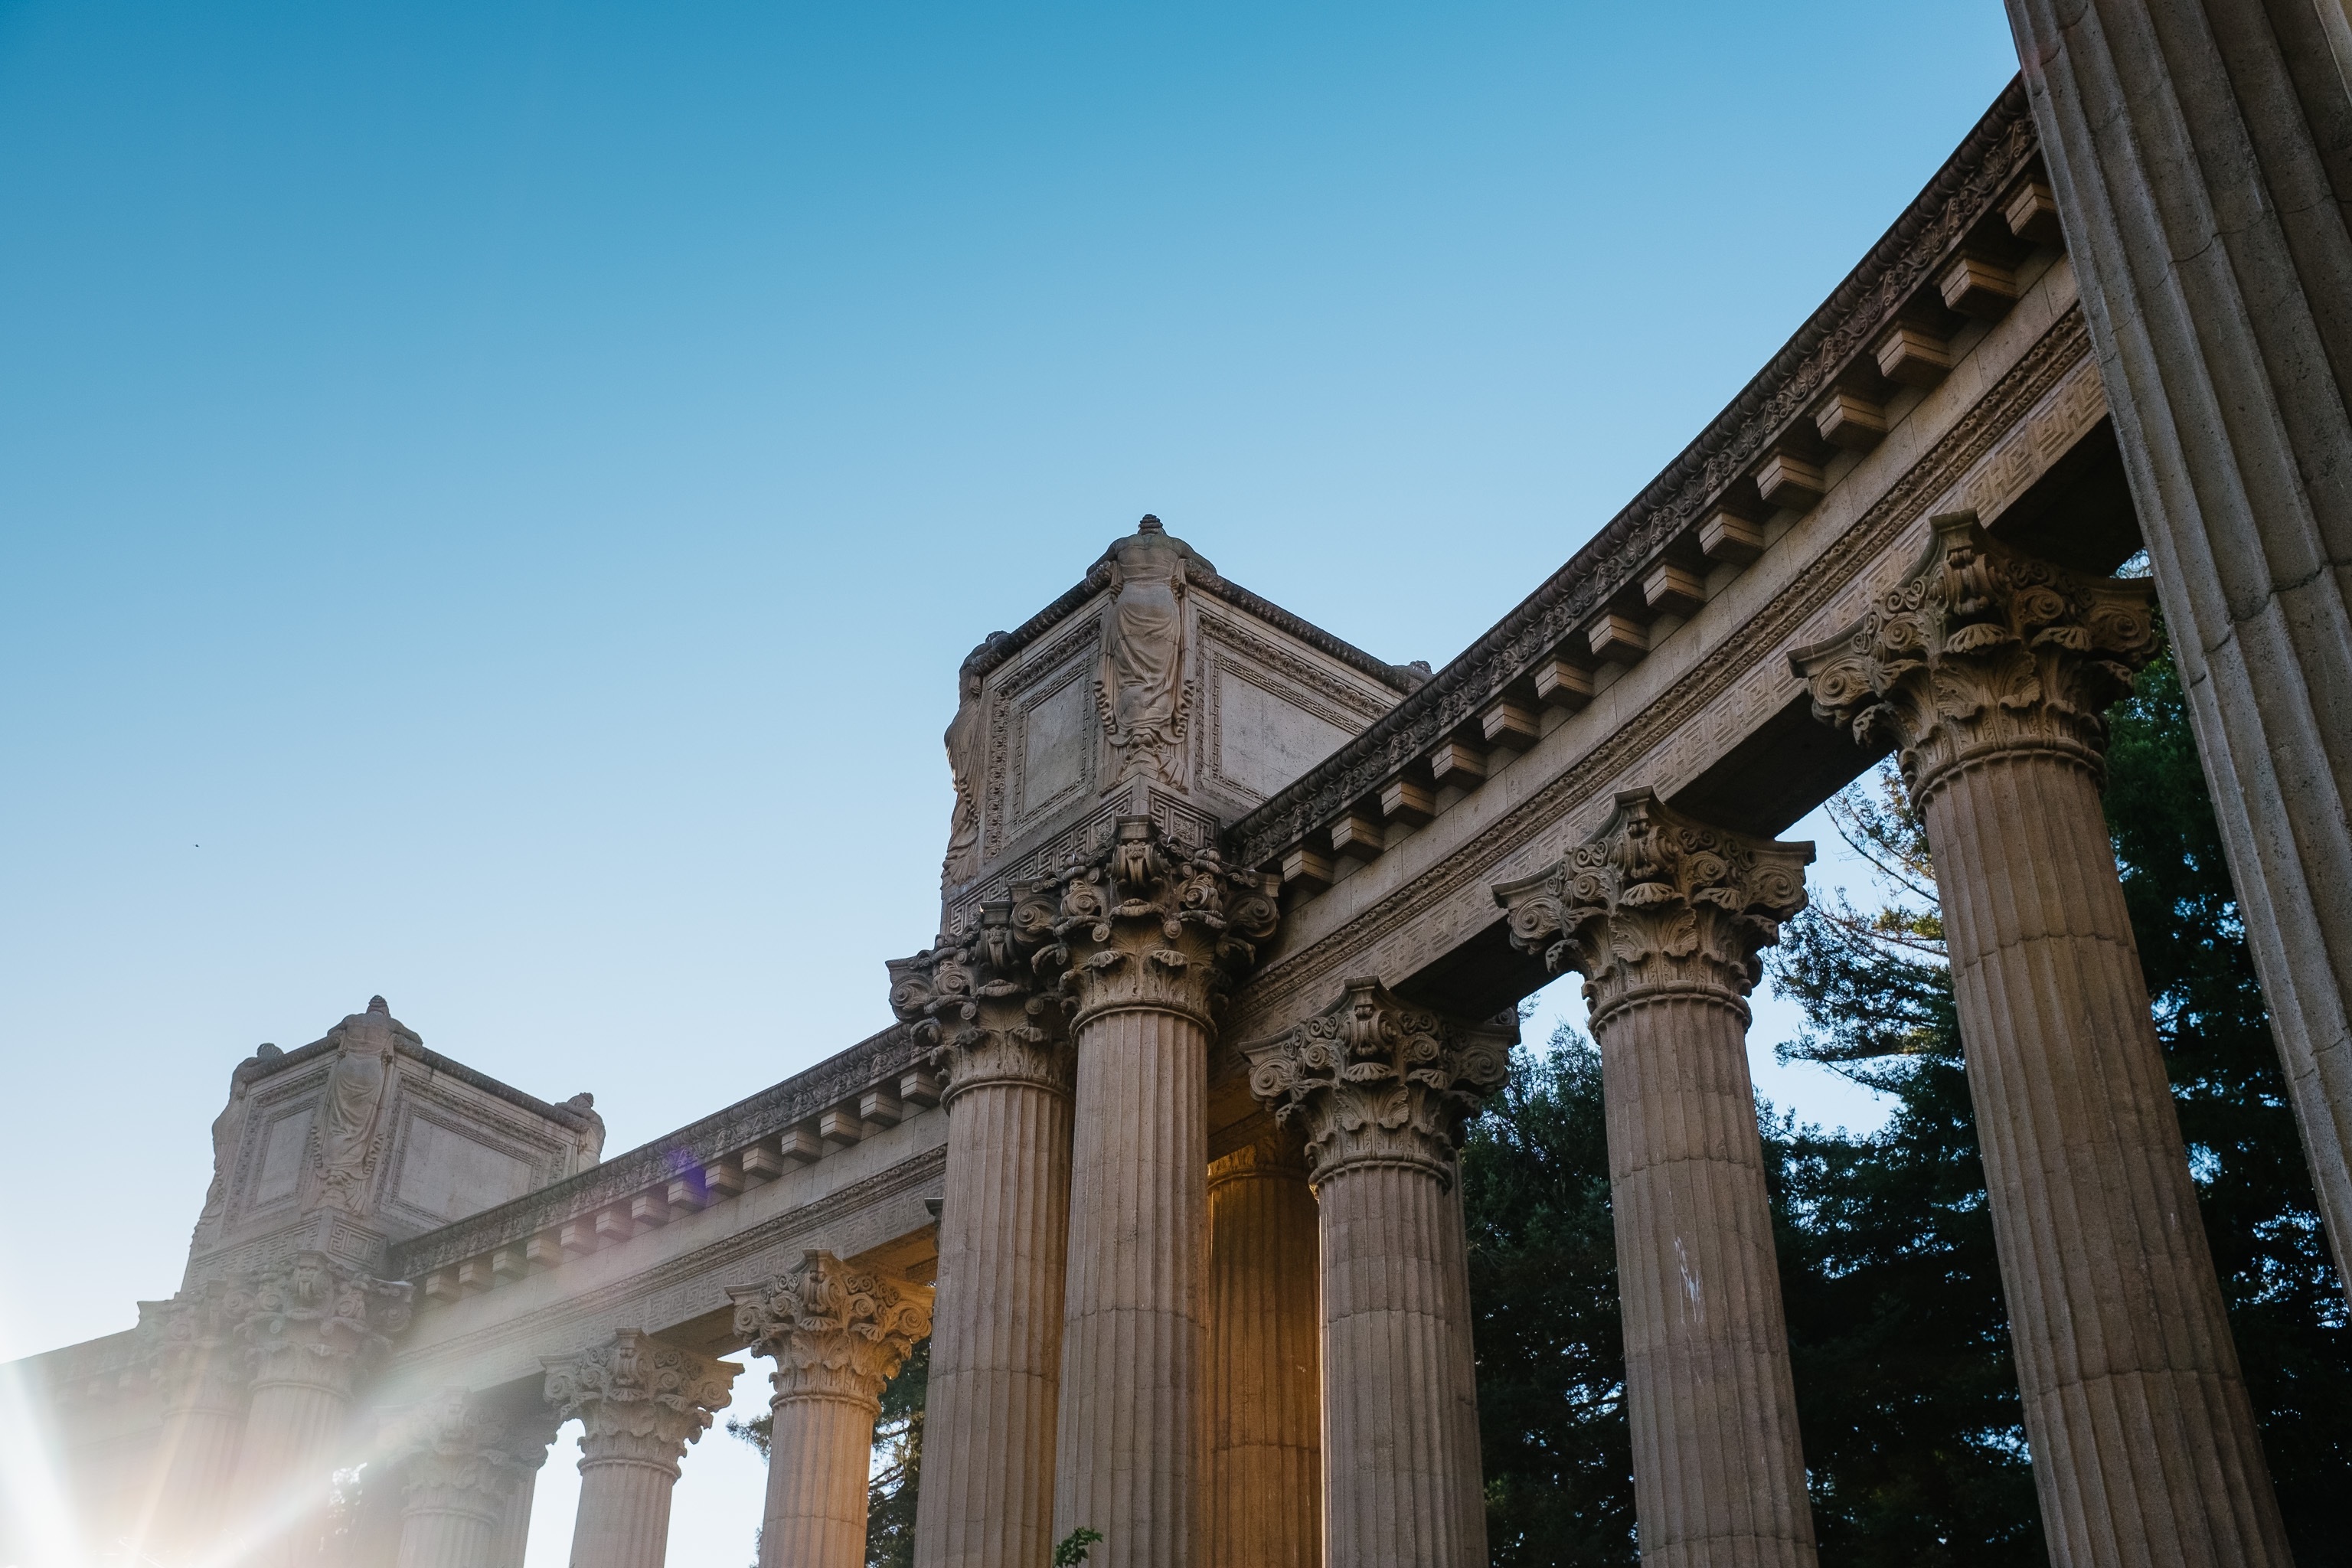
architecture, structure, building, stone, arch, column, landmark, place of worship, sculpture, ancient history, ancient roman architecture